Siegfried S. Hecker

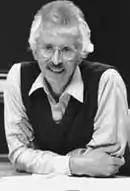
Hecker while director of Los Alamos National Laboratory

After Hecker's return to the Los Alamos National Laboratory, he led the laboratory's Materials Science and Technology Division and Center for Materials Science. He then served as the fifth Director of the Los Alamos National Laboratory from 1986 till 1997 and was a Los Alamos Senior Fellow until 2005.